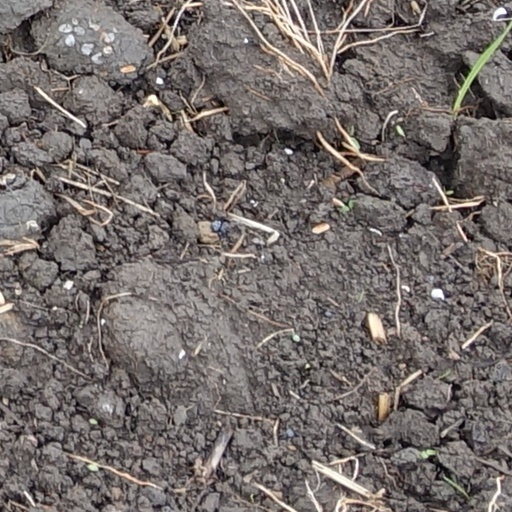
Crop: wheat